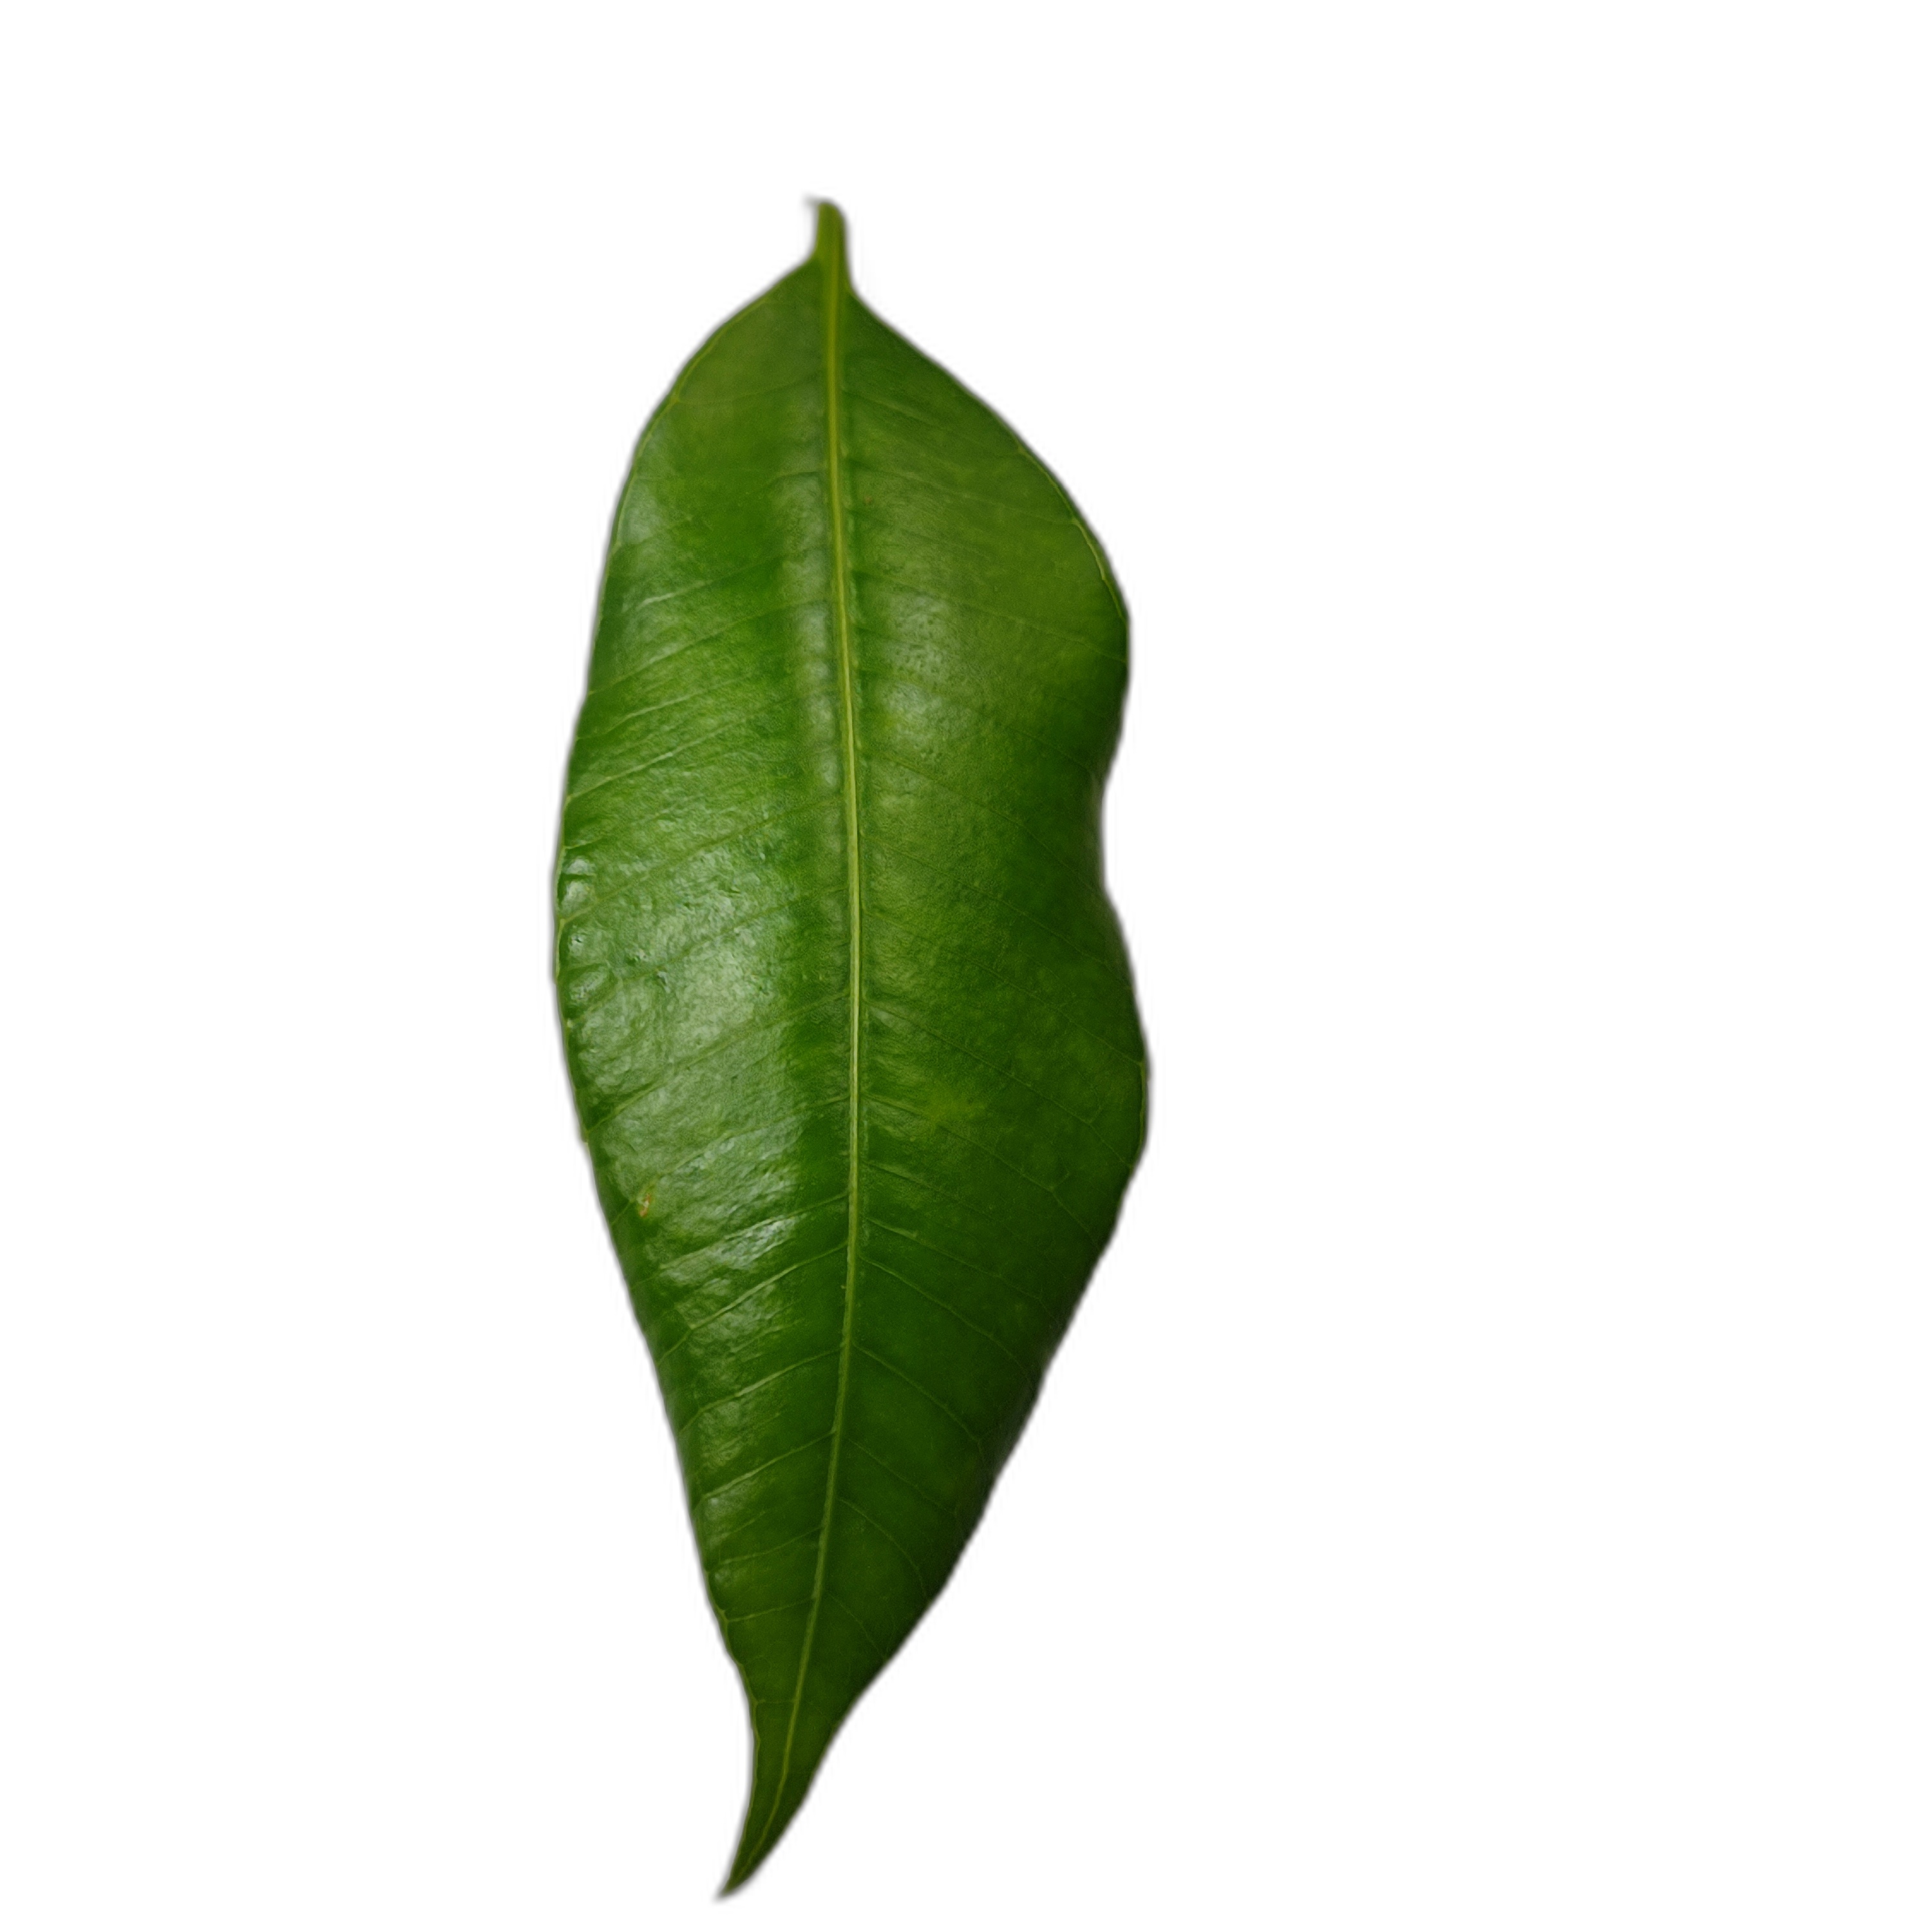
Label: healthy